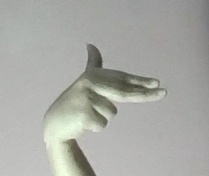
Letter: ghain